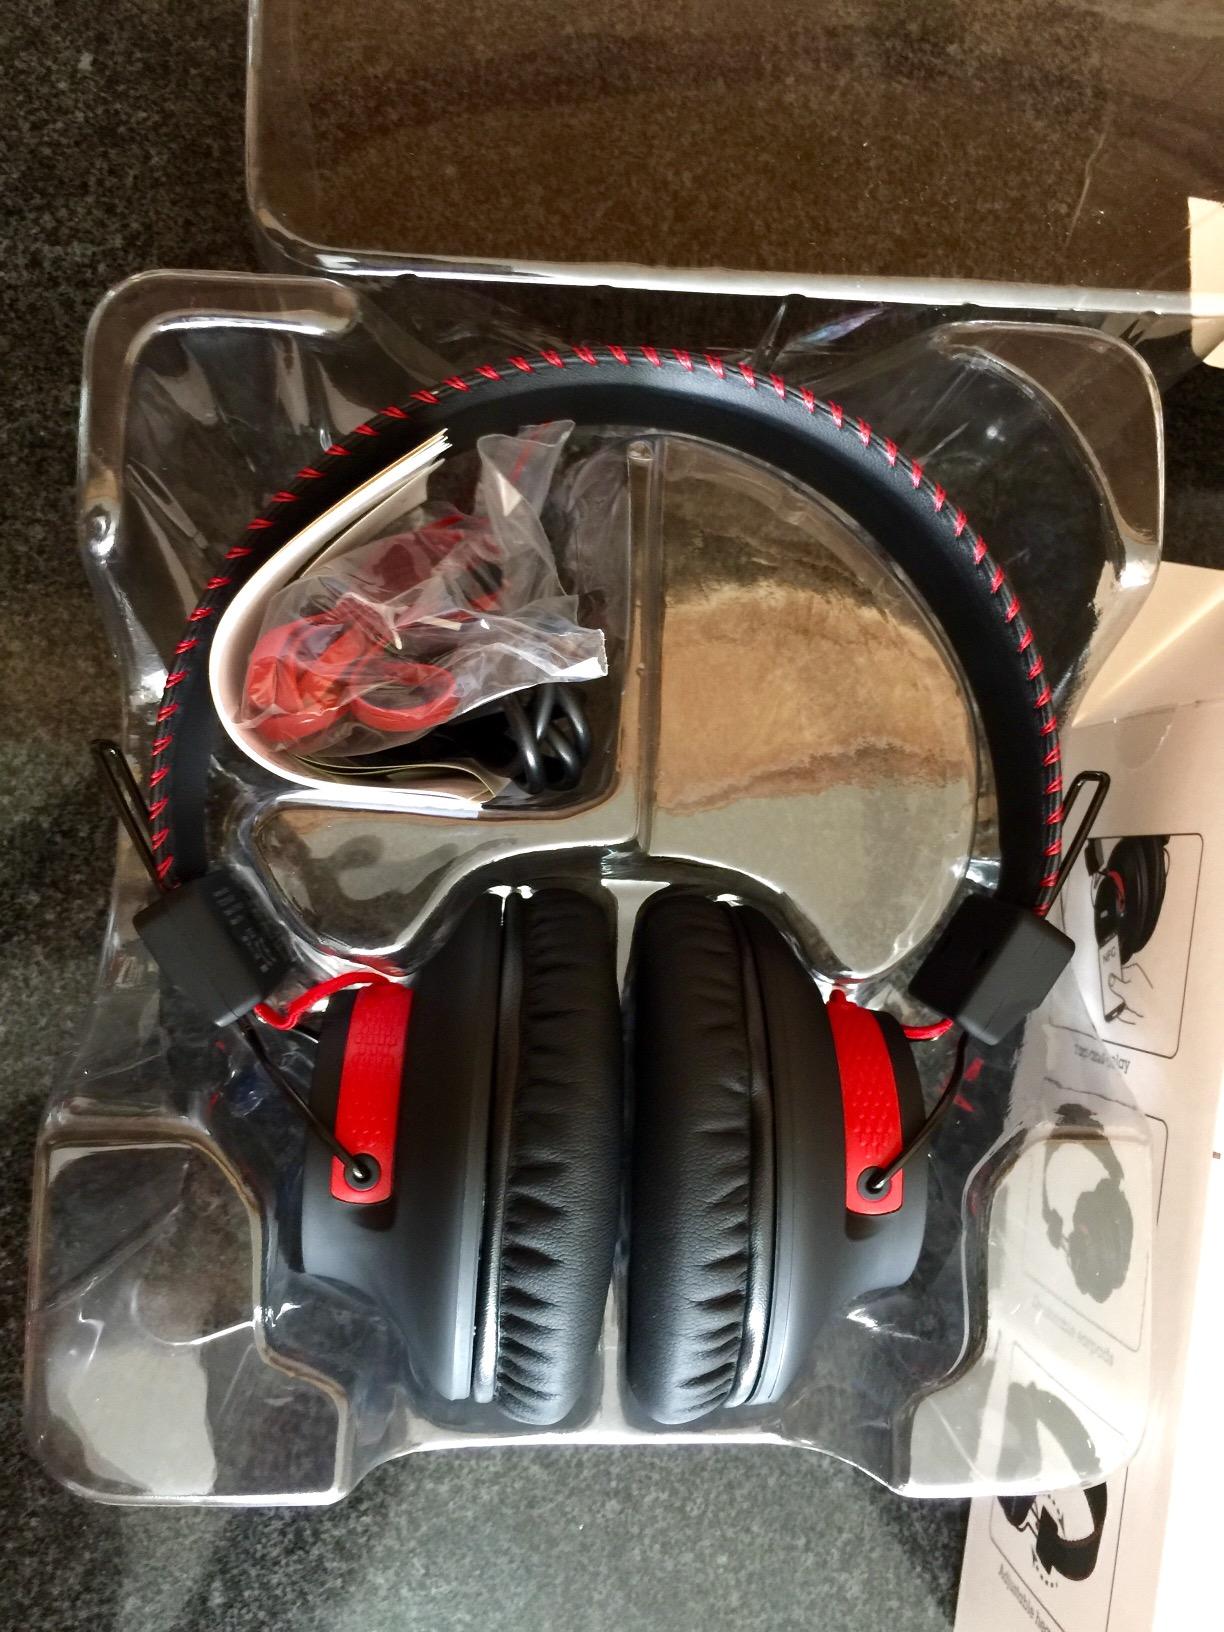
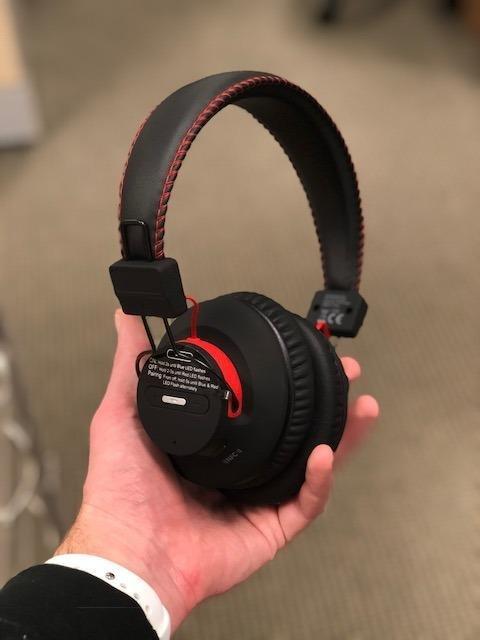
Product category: headphones
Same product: yes